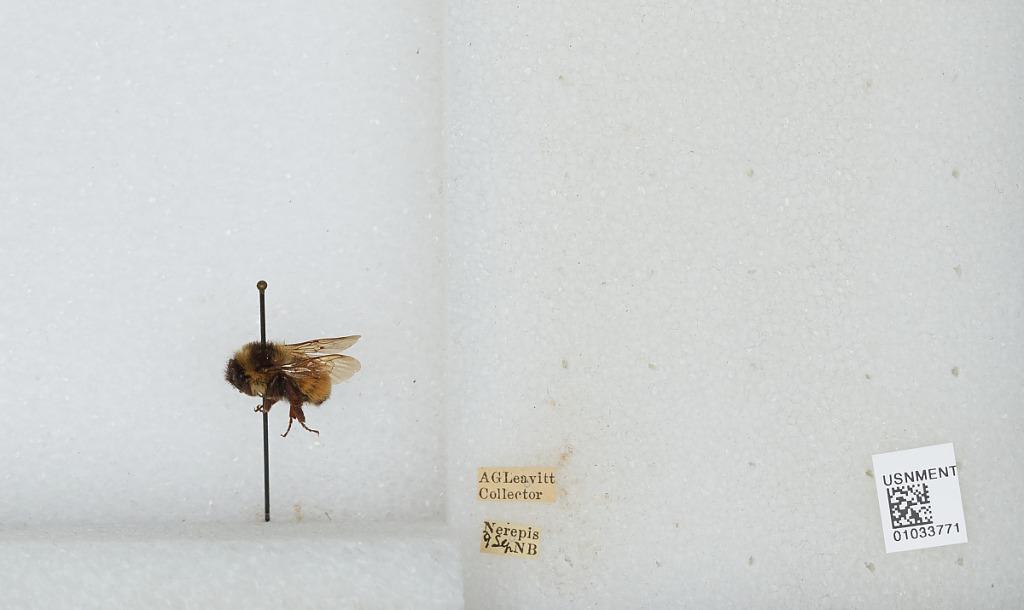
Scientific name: Bombus (Pyrobombus) ternarius Say
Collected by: A. Leavitt
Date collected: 2009-9-
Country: Canada
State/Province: New Brunswick
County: Kings
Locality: Nerepis
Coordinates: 45.3969, -66.3072